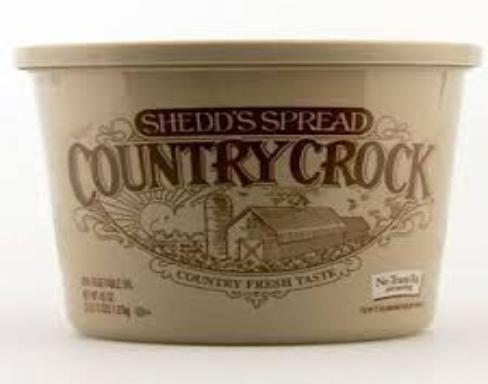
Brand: Country Crock
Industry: Food